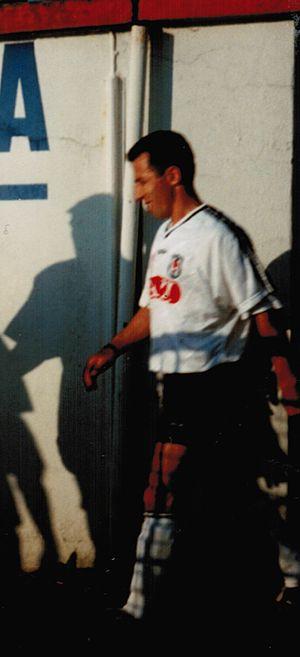
Recep Çetin est un footballeur turc des années 1990.